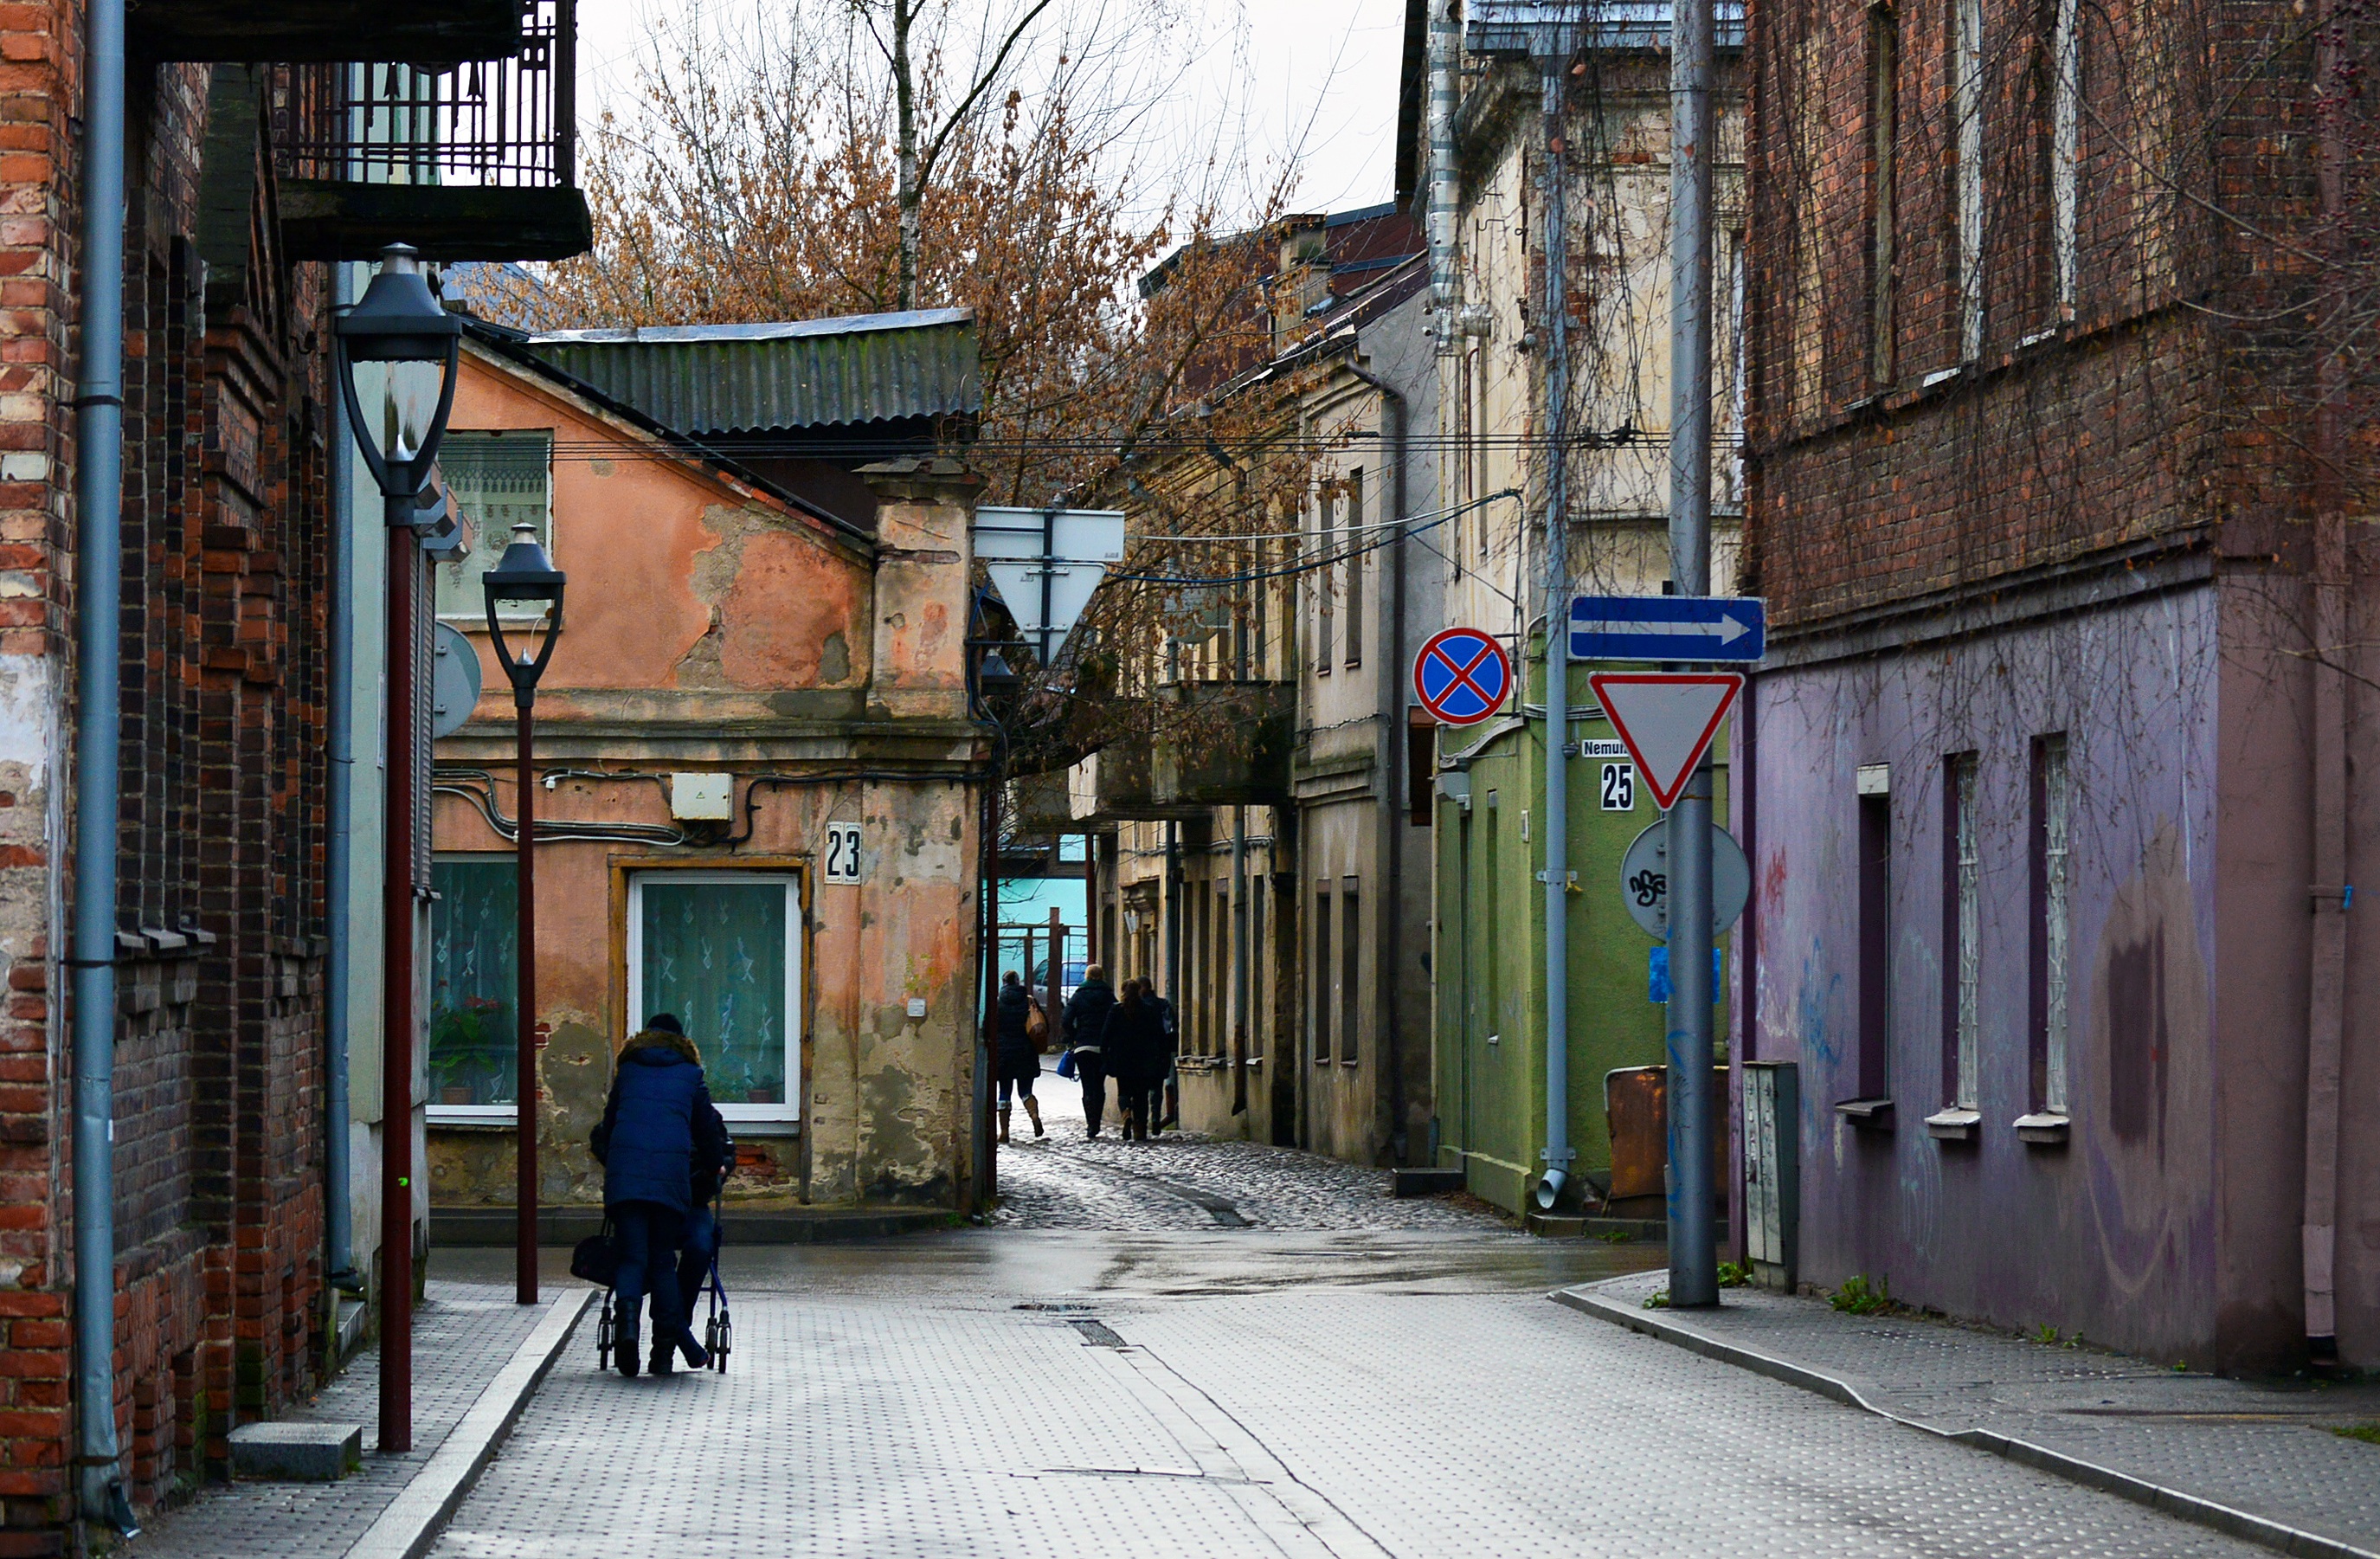
pedestrian, architecture, people, road, street, town, old, alley, city, urban, downtown, transport, red, facade, lamp, brick, lane, old town, infrastructure, posts, dilapidated, scene, lampposts, european, baltic, quiet, lithuania, neighbourhood, deterioration, run down, urban area, kaunas, deteriorating, tottering, dilapidation, residential area, human settlement